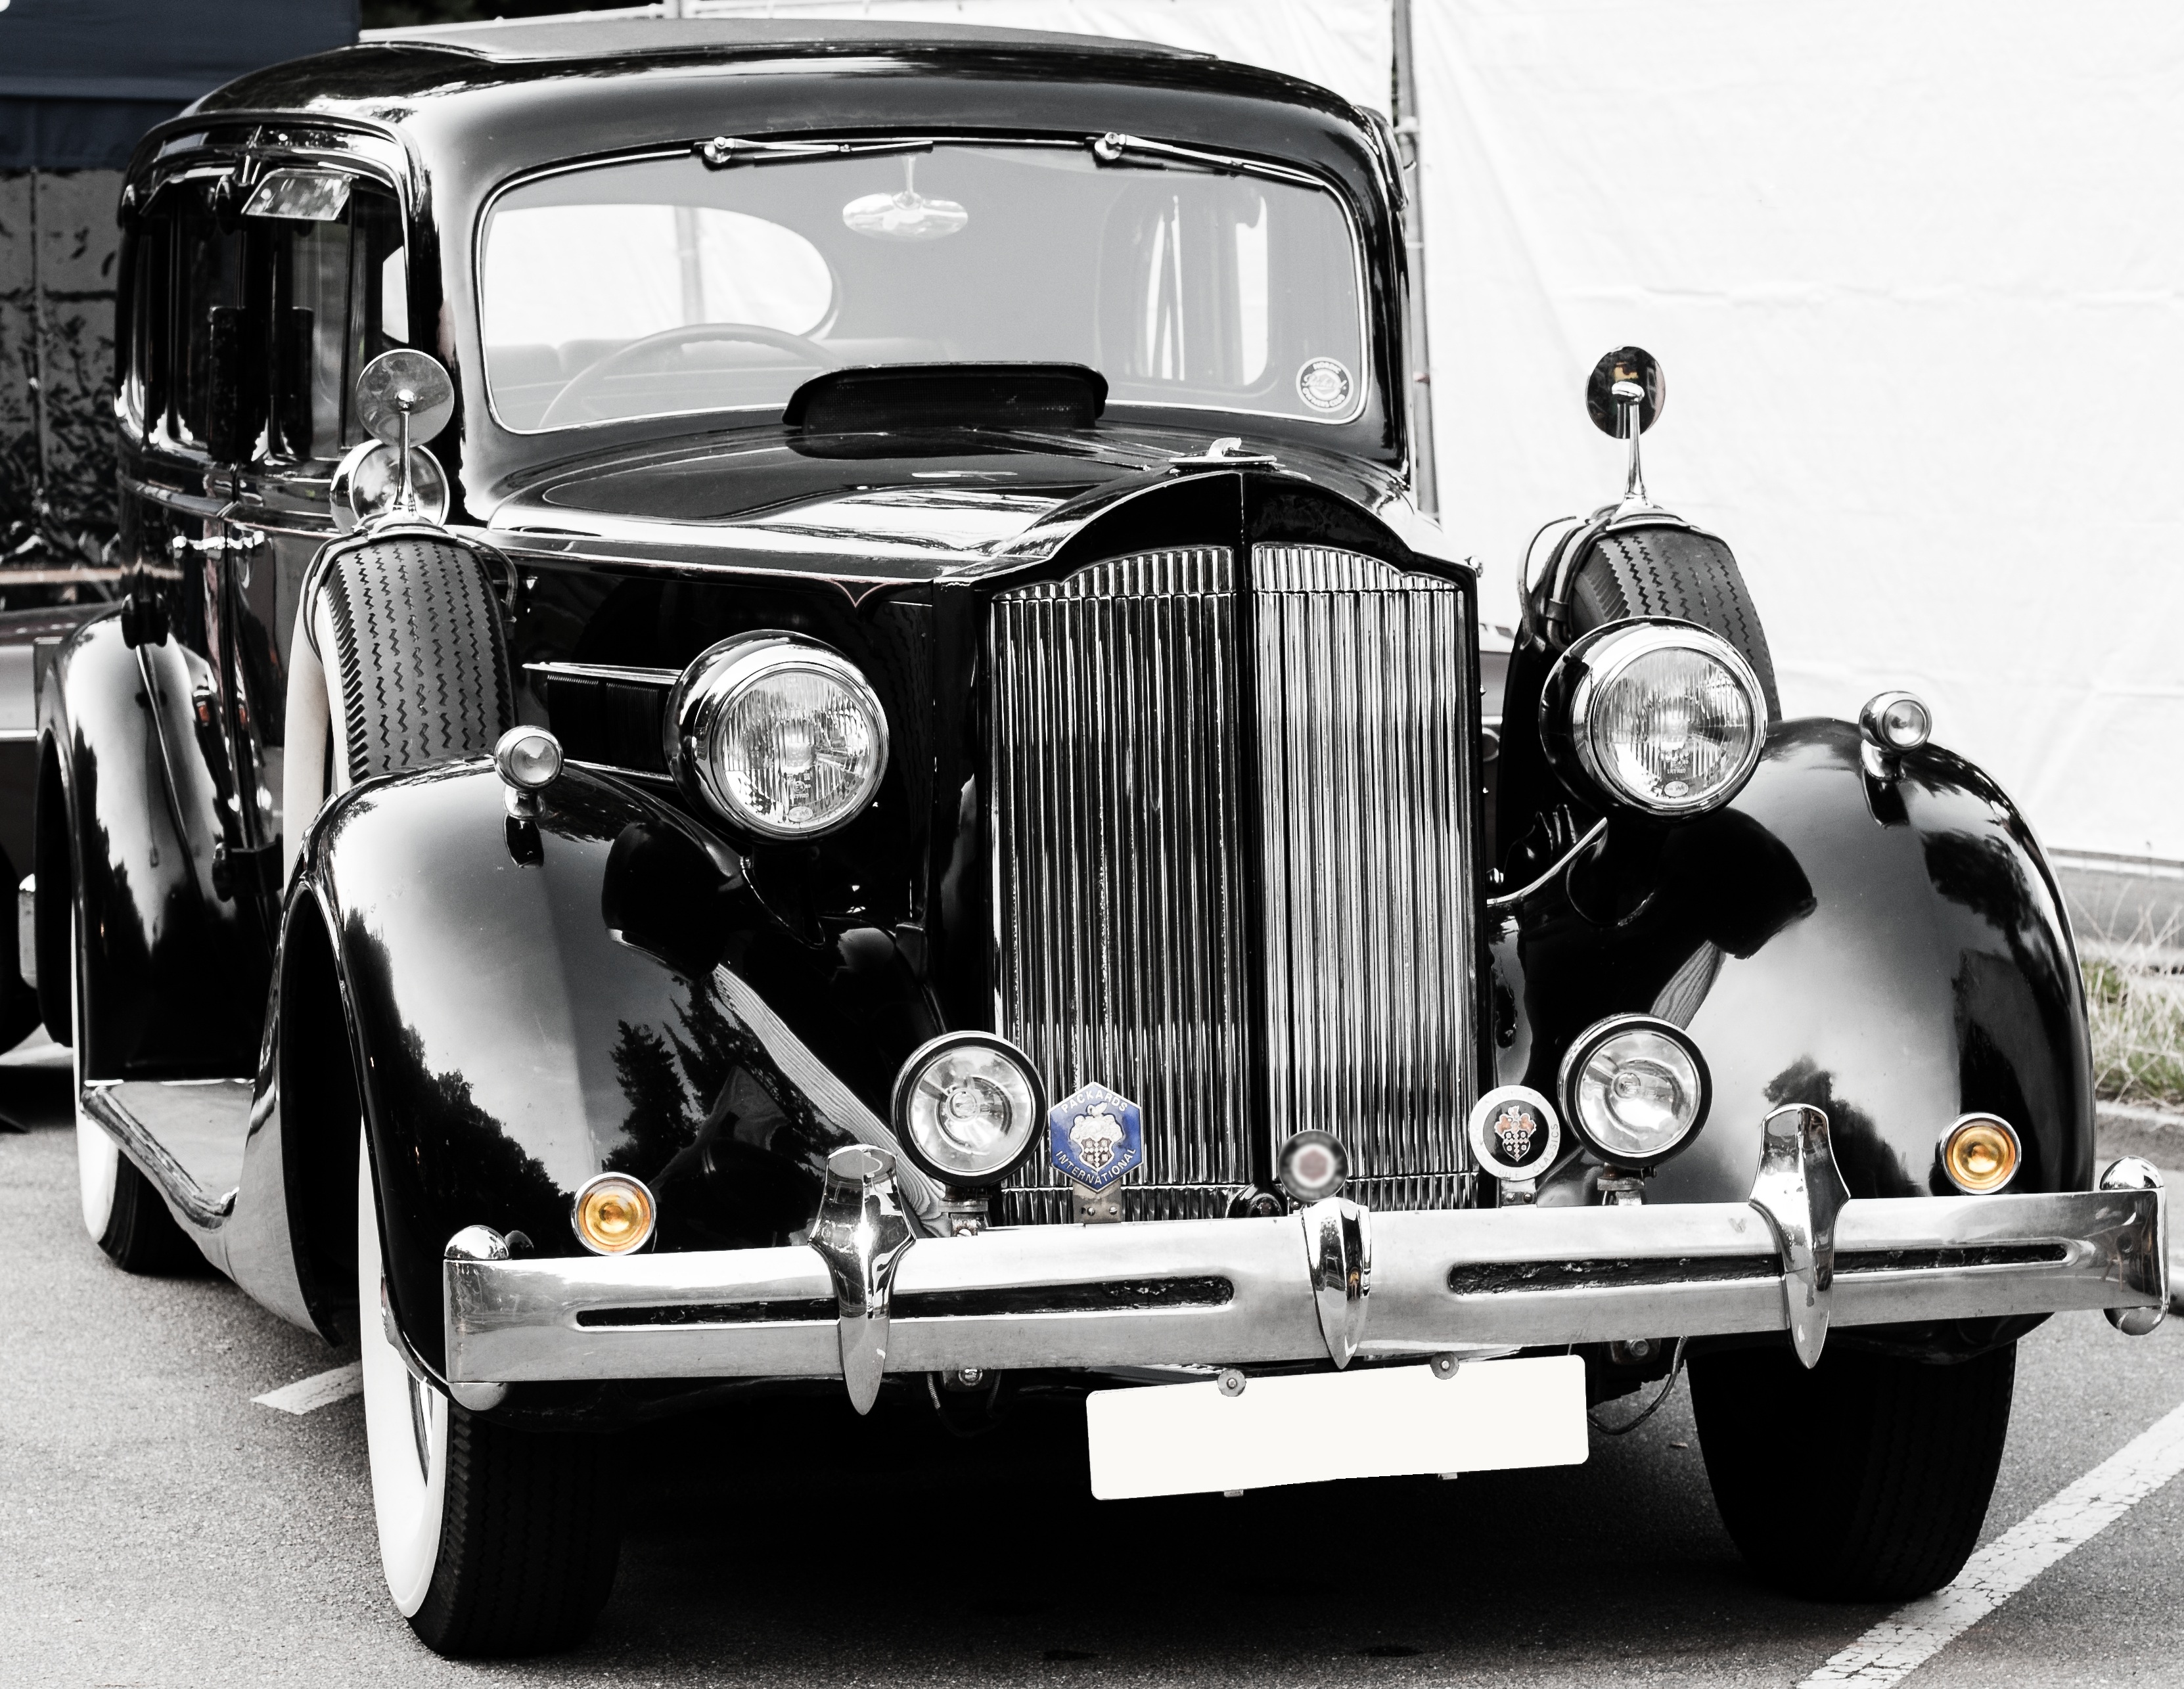
car, antique, retro, old, vehicle, metal, auto, nostalgia, black, old car, spotlight, grille, automotive, motor vehicle, vintage car, sheet, art, chrome, luxury, silver, sedan, oldtimer, nostalgic, classic, historically, noble, rarity, companions, old cars, antique car, vintage car automobile, valuable, car age, land vehicle, touring car, automobile make, automotive design, luxury vehicle, rolls royce phantom iii